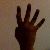
The image shows a hand gesture representing the number 4 in Indian Sign Language.